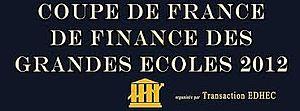
Coupe de France de Finance des Grandes Ecoles
L'École des hautes études commerciales du Nord est une grande école de commerce française privée à but non lucratif dont le campus principal est situé à Roubaix. Fondée à Lille en 1906, elle prend le nom d'École des hautes études commerciales du Nord en 1951, d'où elle tire son acronyme. À partir des années 2010, elle possède des campus à Lille, Nice, Paris, Londres et Singapour.